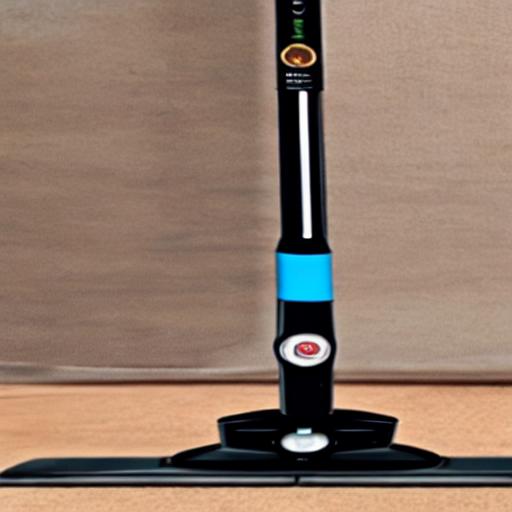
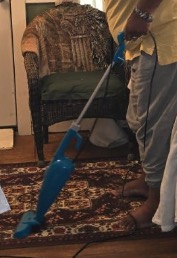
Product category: items_vacuum
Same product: no